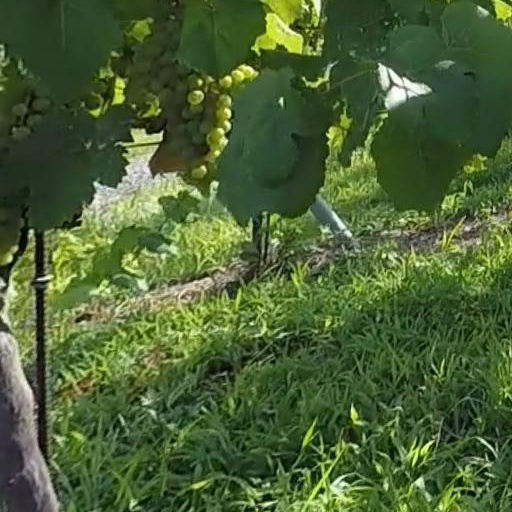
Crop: grape